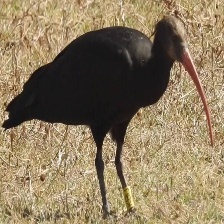
Species: BALD IBIS
Scientific name: GERONTICUS EREMITA